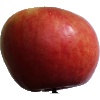
Label: apple_crimson_snow